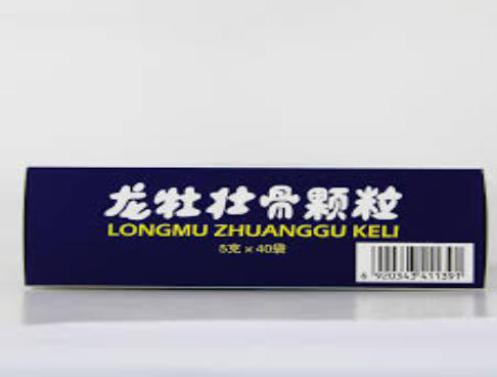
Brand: longmu-1
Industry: Medical